Emarat, East Azerbaijan

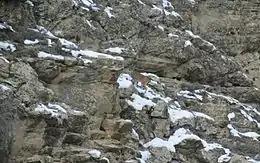
Two well camouflaged mountain goats near Emarat, East Azerbaijan village.

Emarat (also Romanized as ‘Emārat) is a village in Minjavan-e Sharqi Rural District, Minjavan District, Khoda Afarin County, East Azerbaijan Province, Iran. At the 2006 census, its population was 151, in 37 families.